Prokofi Akinfiyevich Demidov

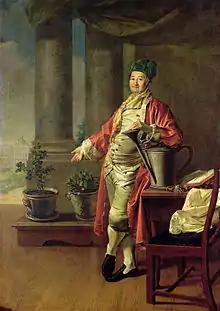
A portrait of Prokofi Demidov by Dmitri Levitsky (1773) is in the Tretyakov Gallery.

Prokofi Akinfiyevich Demidov (1710–1786) was a Russian industrialist and philanthropist; he was also Russia's first millionaire.